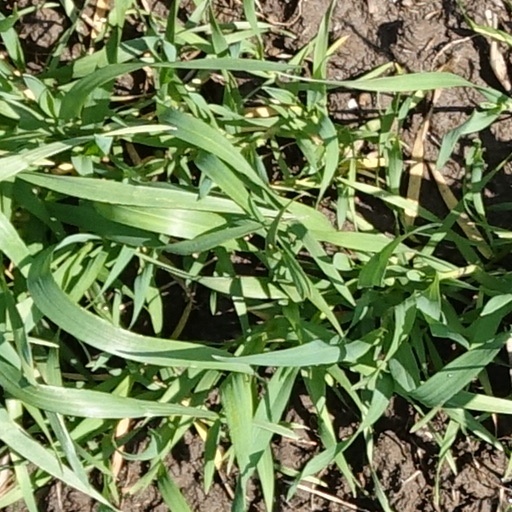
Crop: wheat